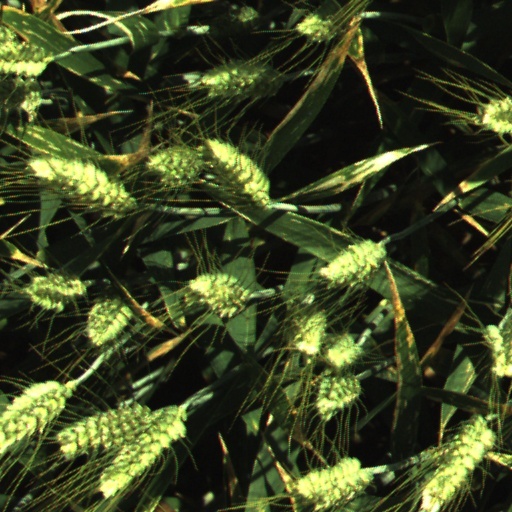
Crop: wheat